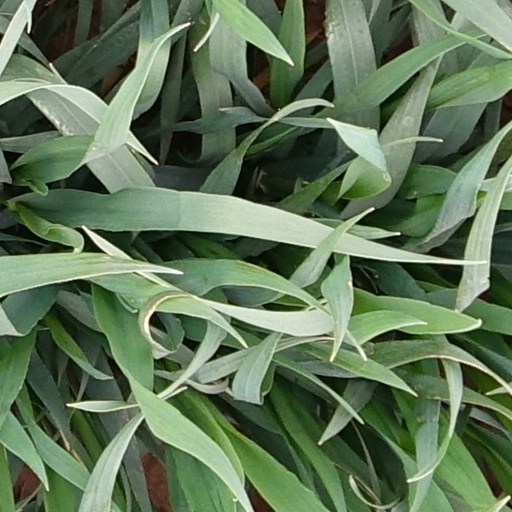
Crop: wheat